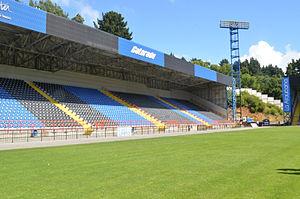
El Estadio CAP ou Stade CAP est un stade de football chilien se trouvant à Talcahuano.